Galeazzo Sanseverino

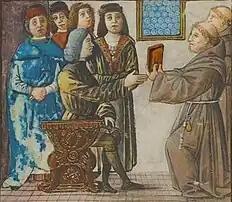
Fra' Luca Pacioli presents De Divina Proportione to the Duke (1498). The man next to Ludovico, also grieving, is perhaps his son-in-law Galeazzo, recognizable by what seems to be the necklace of the order of St. Michael. Both seem to have maintained mourning even after the expiration of the canonical year.

More likely, the Muratori wanted to imply that if the two young women met such a premature death within a month, evidently someone was looking for the ruin of the Moro, who in fact after the death of his wife was no longer able to take care of the state. The mysterious Francesca dal Verme would however be an illegitimate daughter of Count Pietro dal Verme, a man who said he was poisoned by his wife Chiara Sforza on commission of the Moro, who took over the possessions at the expense of the count's children just to make a gift to the favorite Galeazzo. Bianca Giovanna, until then healthy, began to suffer from illness immediately after going to the counties of Bobbio and Voghera, where it was likely that she still lived aforementioned Francesca.